Tri-Rail

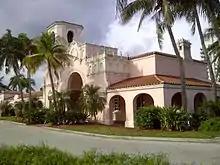
The West Palm Beach station, built in 1925, is one of the many original stations built by the Seaboard-All Florida Railway in the 1920s. Today, these stations are used by Tri-Rail and Amtrak.

The line on which Tri-Rail operates was built by the Seaboard-All Florida Railway (a subsidiary of the Seaboard Air Line Railroad) for intercity passenger rail service in the early 1920s. The line was inaugurated on January 7, 1927. Intercity rail service by Seaboard operated the Orange Blossom Special service from New York City until 1953. Amtrak continues to offer passenger rail service with the "Floridian" train from Chicago and "Silver Meteor" train from New York City. Today, the original 1920s Seaboard stations are used by Tri-Rail for service at West Palm Beach, Deerfield Beach, Fort Lauderdale, Hollywood. Though no longer in use, the Seaboard stations at Delray Beach, Opa-locka and Hialeah are still standing.